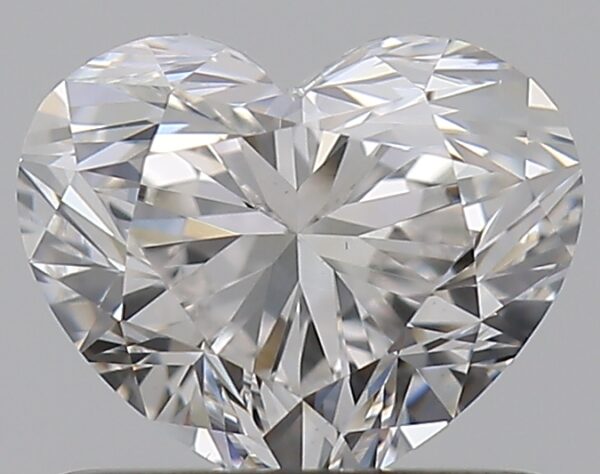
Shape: heart
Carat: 0.7
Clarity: VS1
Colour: G
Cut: VG
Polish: EX
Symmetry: VG
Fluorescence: F
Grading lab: GIA
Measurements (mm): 5.08 x 6.09 x 3.67